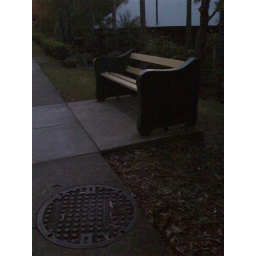
The lonely bus stop in Chapel Hill. So green and leafy... and cold waiting for the bus.